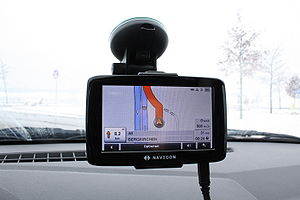
Navigation
Fremkomsten af GPS-systemer i håndholdte enheder har gjort det nemmere for almindelige mennesker af navigere i dagligdagen.
Navigation er læren om at finde vej over havet eller gennem luften, det vil sige at fastslå hvor man befinder sig, og hvordan man kommer frem til sit bestemmelsessted.